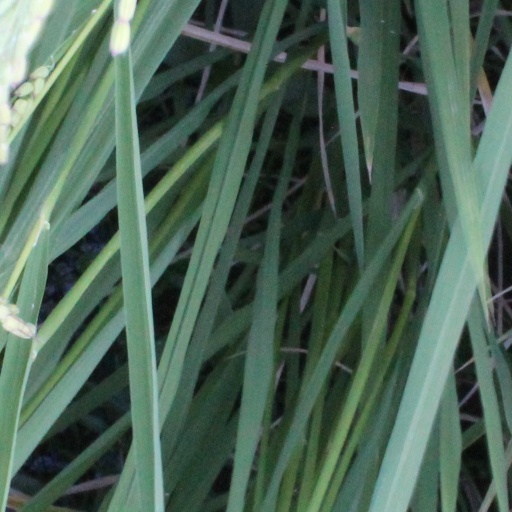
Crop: rice